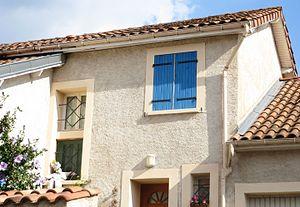
Liocourt synagogue
Inventaire du patrimoine juif de Lorraine, classé par département et par lettre alphabétique de communes.
La présente liste de synagogues de France ne se veut pas exhaustive.